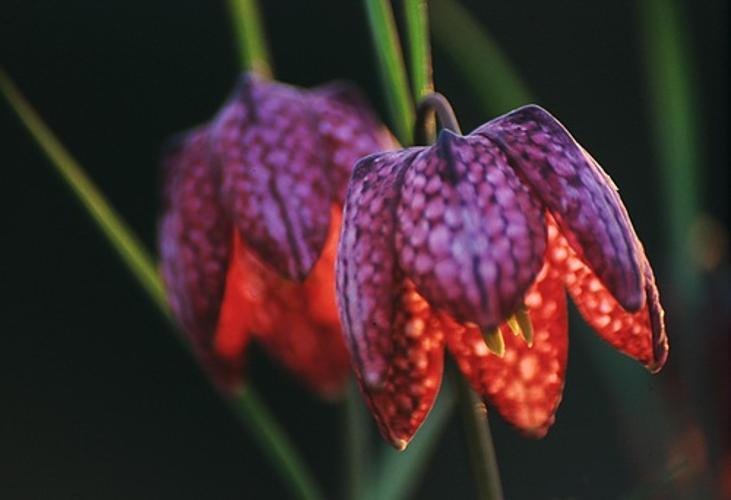
Label: fritillary